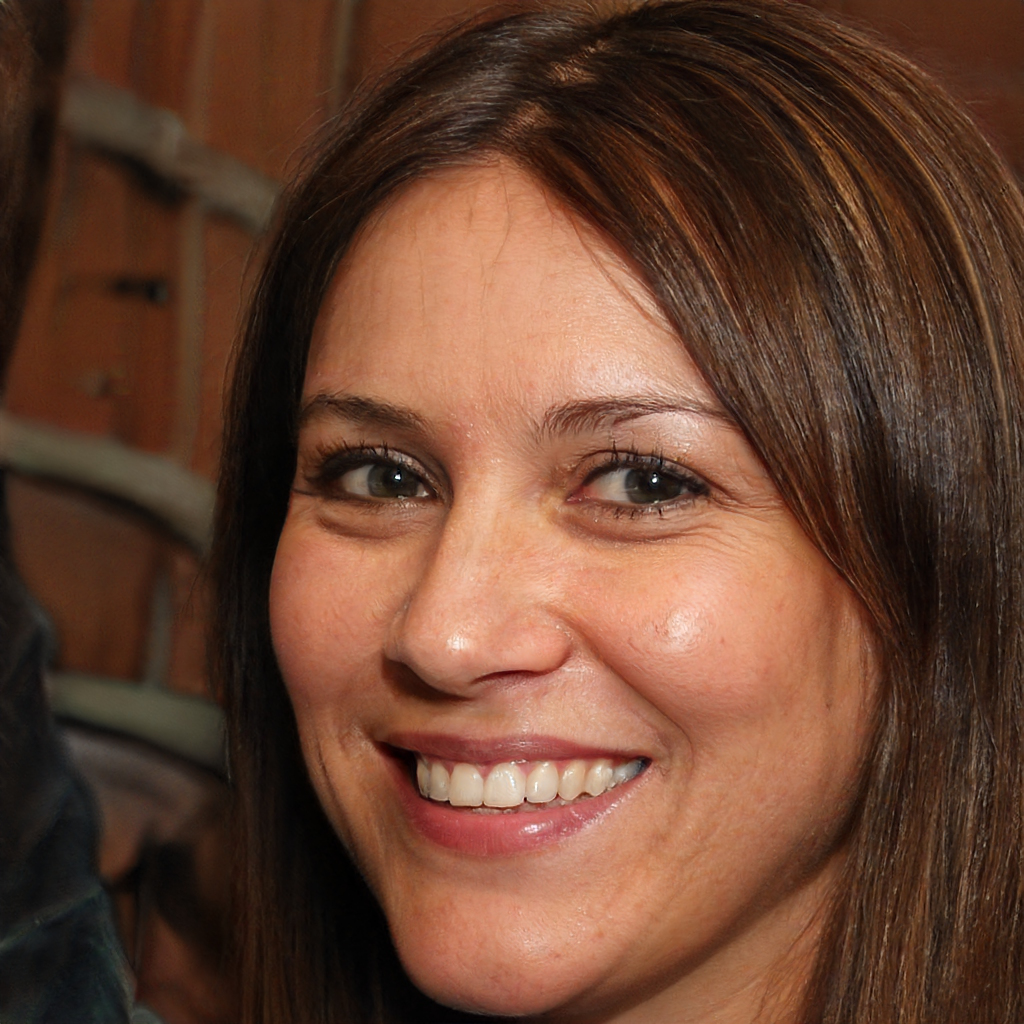
Label: Colored